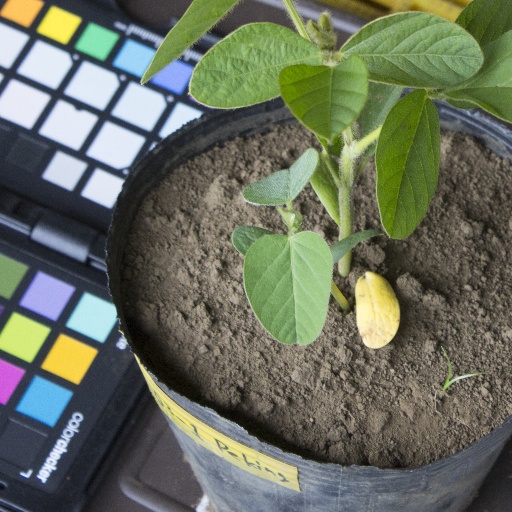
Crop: soybean